KCVR-FM

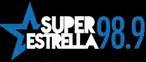
Logo as Super Estrella

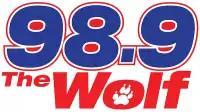
Logo as 98.9 The Wolf

On January 8, 2018, KCVR-FM adopted a simulcast of KTSE-FM, and its Spanish-language Soft AC format, branded as "La Suavecita" This simulcast would only last 14 months.